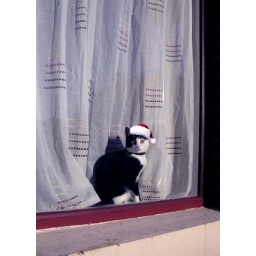
That bad cat that always hisses at me was sitting in his window